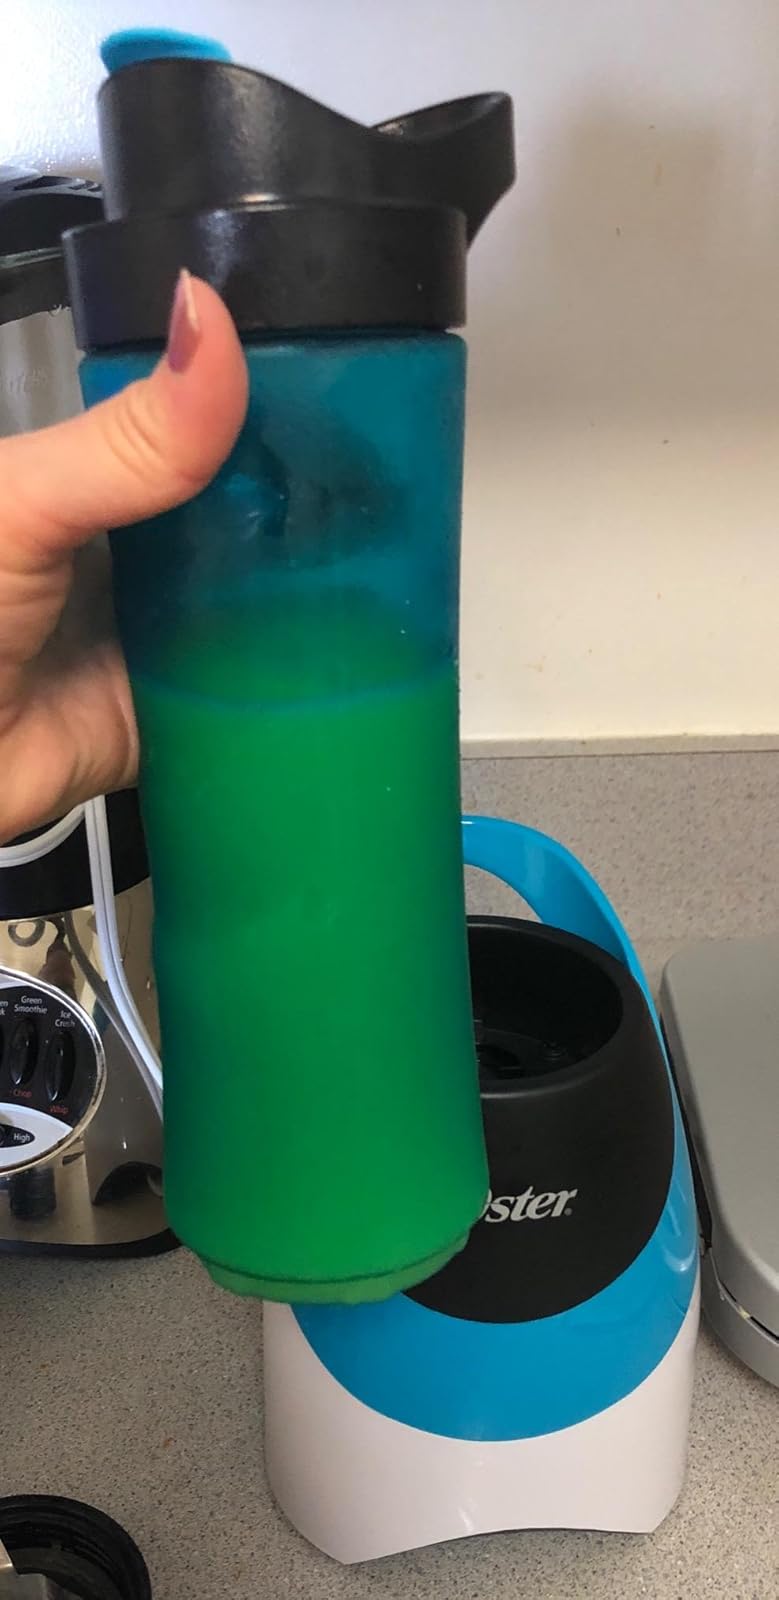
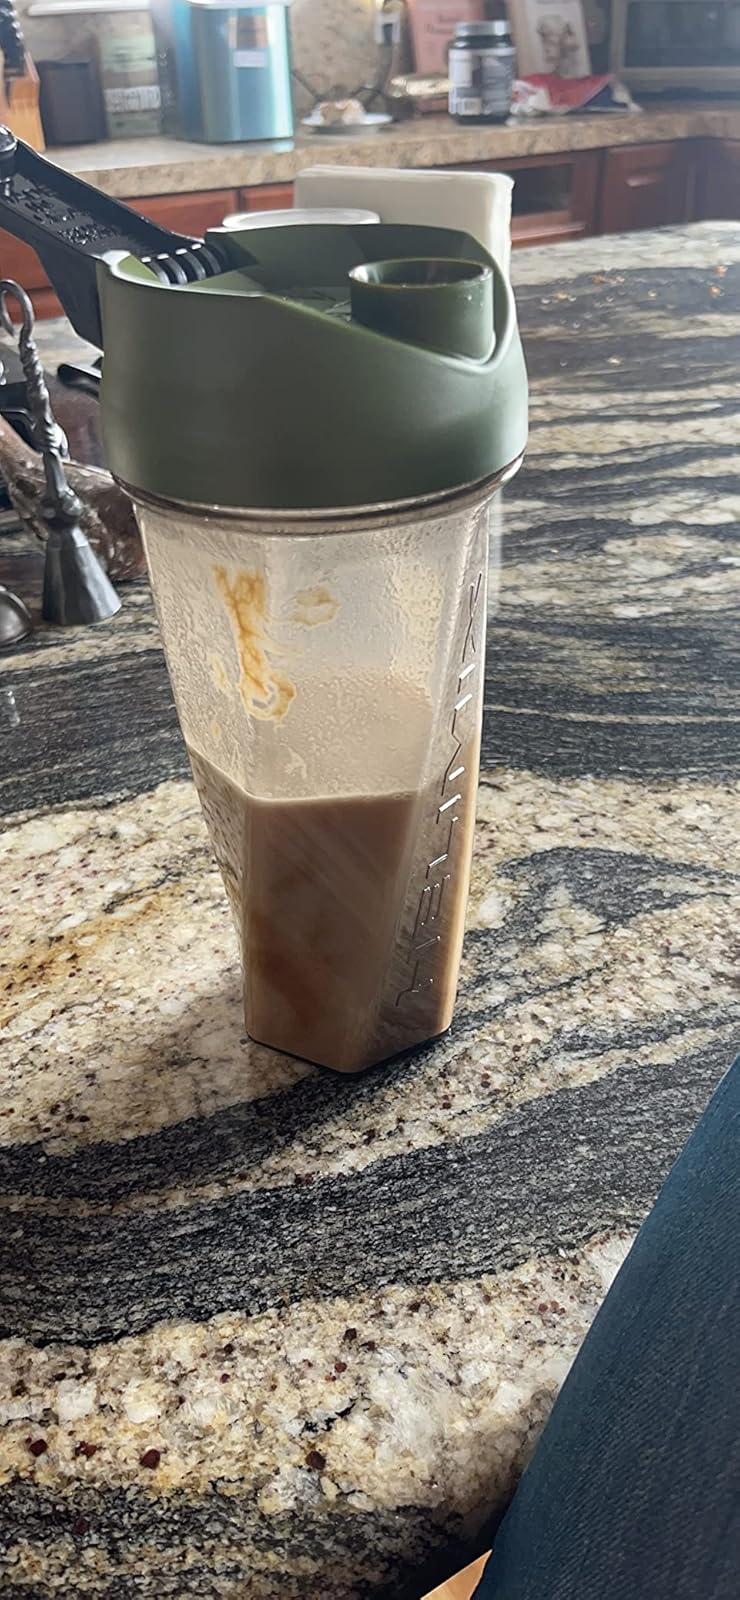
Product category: items_blender
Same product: no